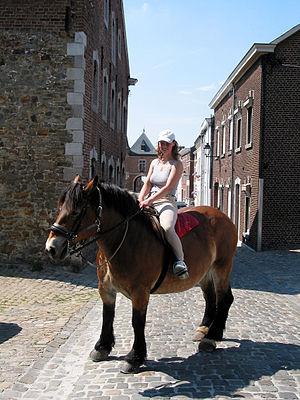
L'Ardennais est une très ancienne race rustique de chevaux de trait, de taille moyenne, à la robe généralement baie ou rouanne. Il est historiquement élevé dans la région des Ardennes, qui lui a donné son nom, et par extension dans le quart nord-est de la France, le Sud et l'Est de la Belgique, et au Luxembourg. Connu et mentionné depuis l'Antiquité romaine où il sert à la remonte des armées, l'Ardennais devient jusqu'au début du XIXᵉ siècle l'une des meilleures races de chevaux de selle et de trait léger pour la traction du matériel d'artillerie militaire. Sous l'empire napoléonien, les Ardennais sont réputés pour avoir survécu à la campagne de Russie, où 13 000 chevaux trouvent la mort.